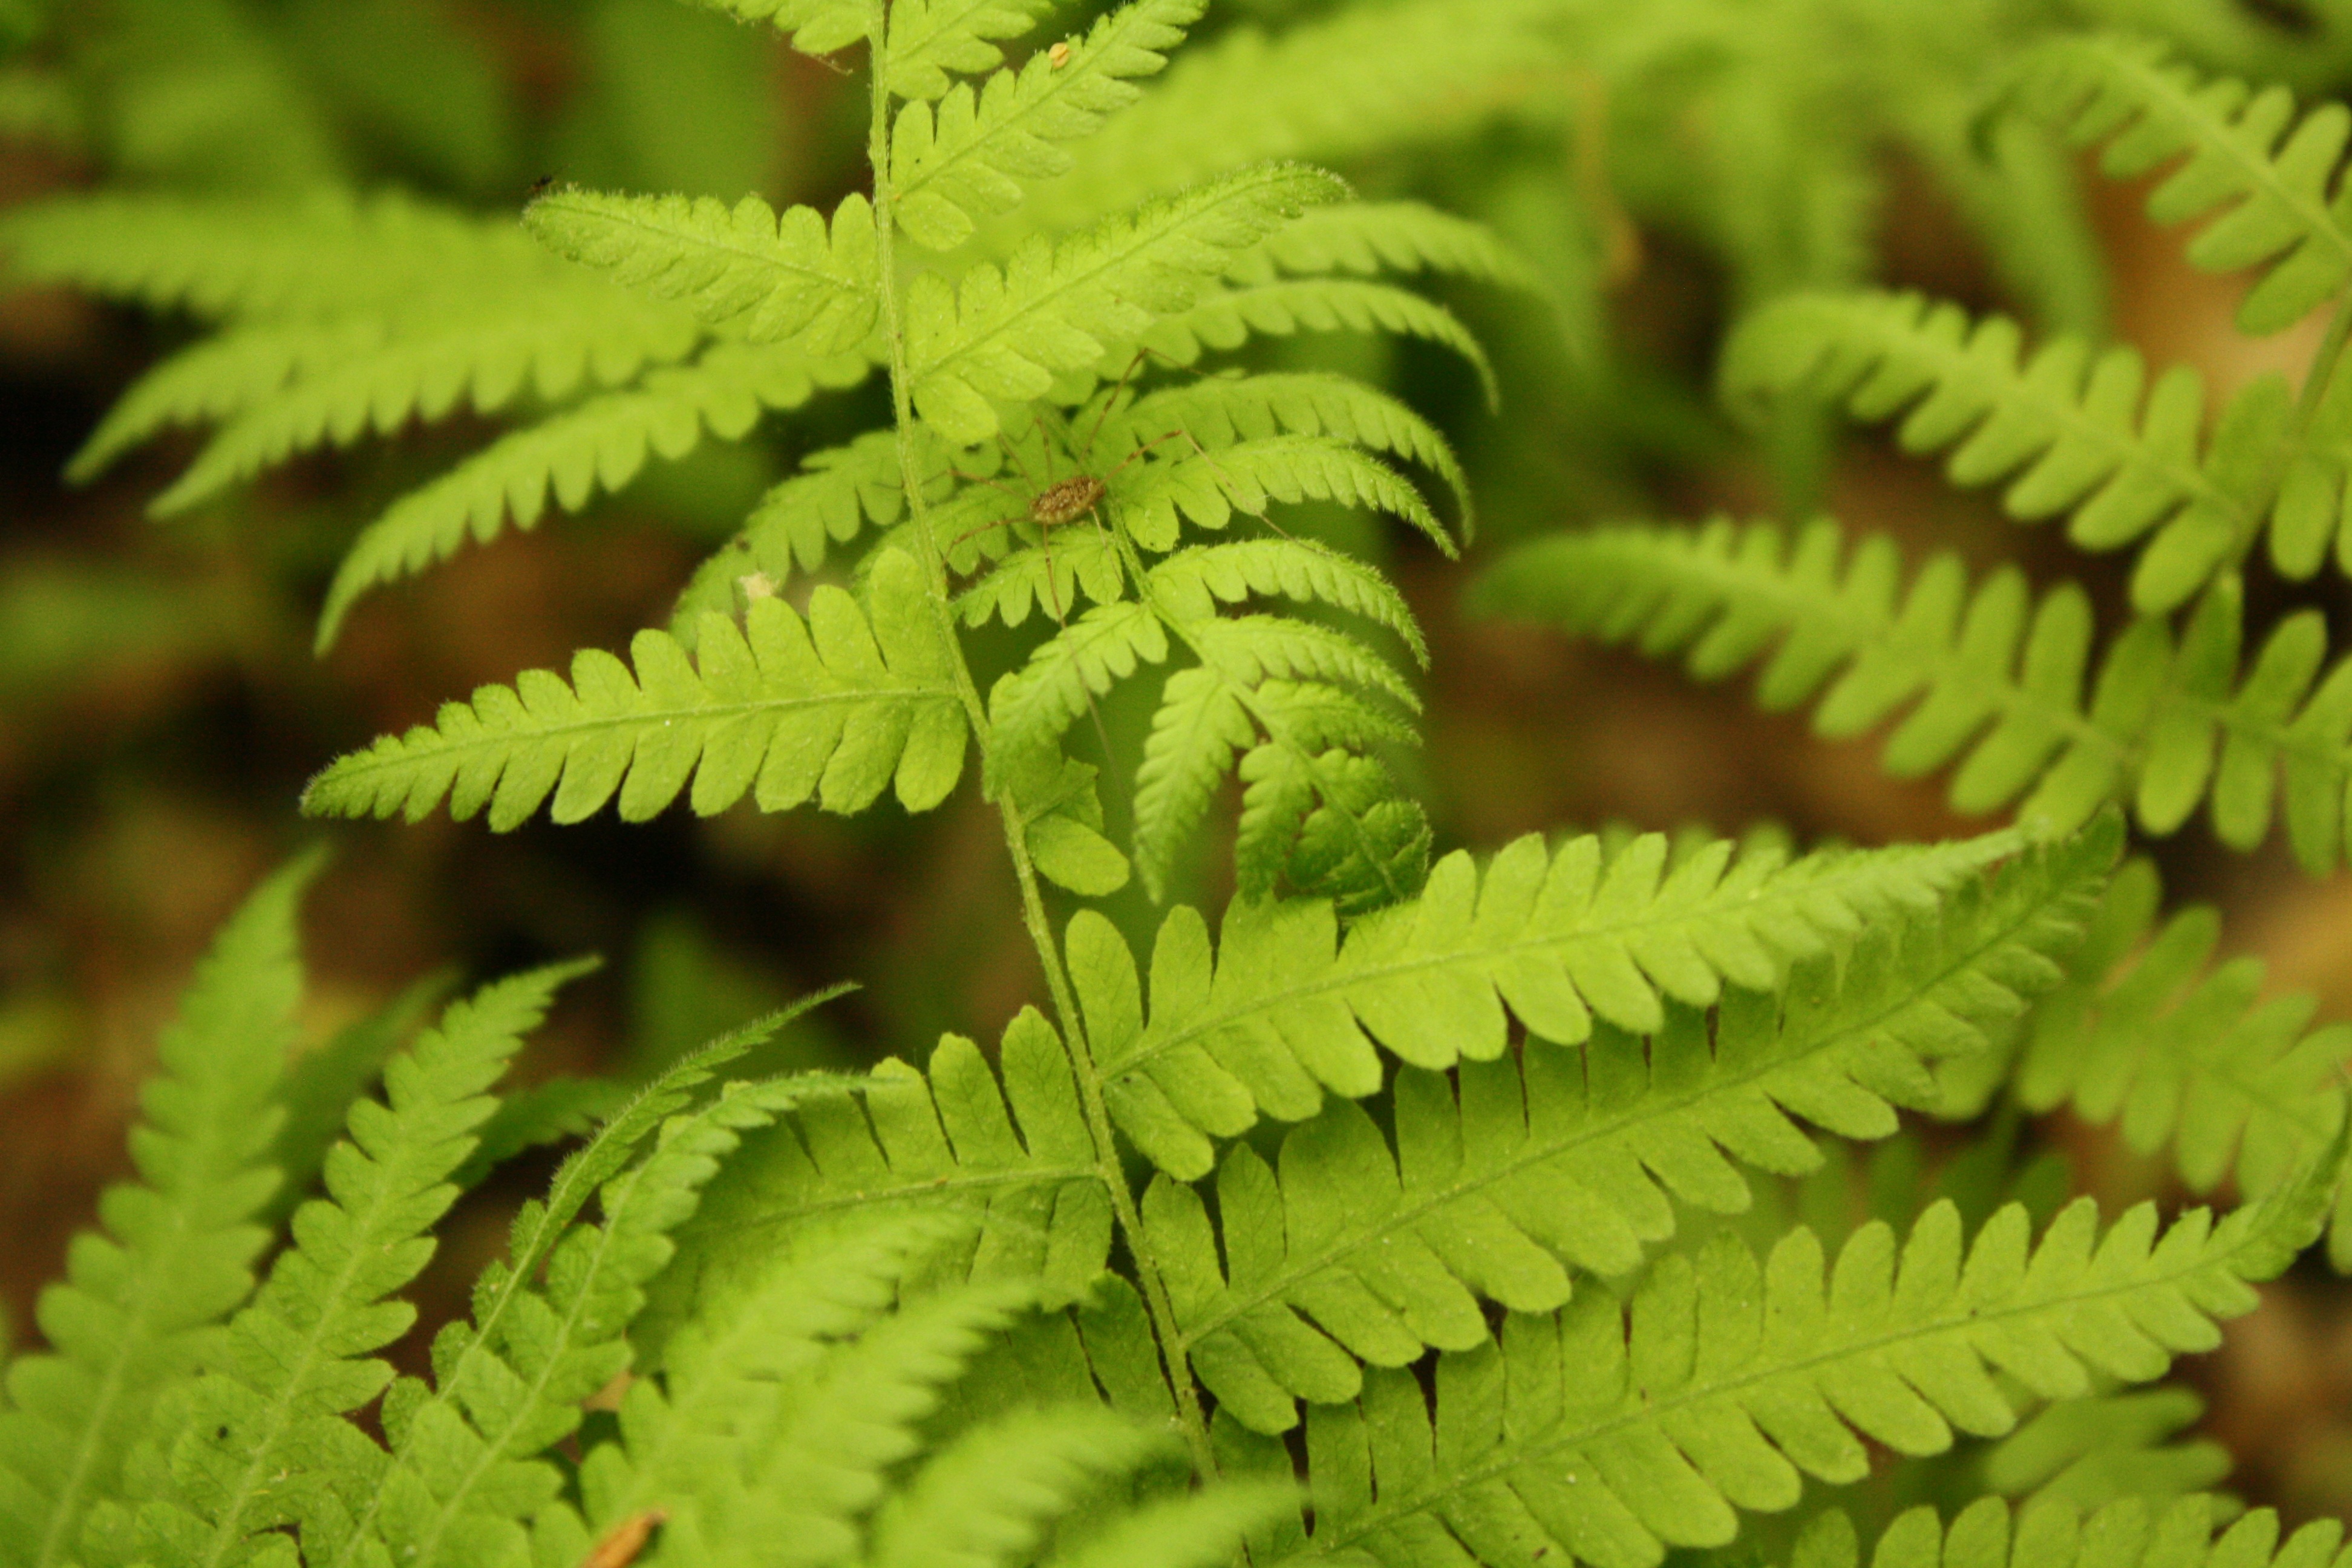
nature, plant, leaf, flower, green, botany, fern, plants, leaves, mimosa, macro photography, bright green, land plant, ferns and horsetails, vascular plant, ostrich fern